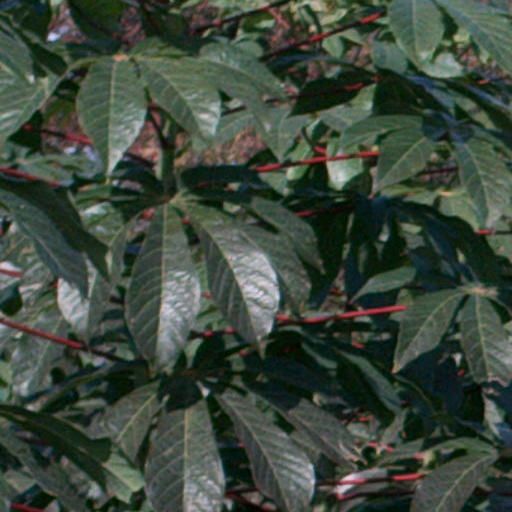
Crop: cassava